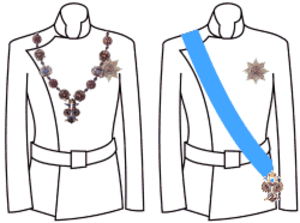
L’ordre impérial de Saint-André Apôtre le premier nommé est un ordre honorifique russe fondé le 30 août 1698 par Pierre le Grand. Premier ordre russe, tant par sa date de création sous le règne de Pierre Iᵉʳ, que par sa place dans la hiérarchie des ordres russes, il a la particularité d'être réservé aux plus importants personnages de l'État, tant civil que militaire. Décerné un peu plus de 1 000 fois entre 1699 et 1917 en dehors des membres de la famille impériale, il a toujours joui d'un très grand prestige, tant en Russie, qu'à l'étranger. Il est aujourd'hui, à la fois un ordre dynastique de la famille impériale des Romanov en exil et le premier ordre de l'actuelle Fédération de Russie.